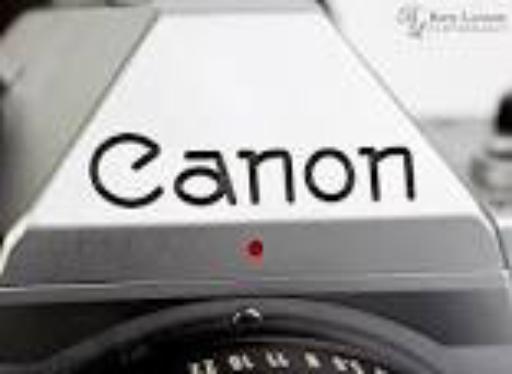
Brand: Canon
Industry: Electronic